Cividade Hill

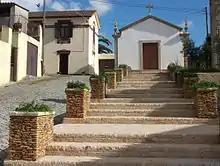
Divino Salvador Chapel was built in 1670 as an abbot's mausoleum.

In the hill slope there are villages, namely Terroso, the seat of the civil parish. Terroso is a picturesque historical village with its parish church built in 1718, that includes in its assets the 16th century icon of Our Lady of Candeias, a Coimbra School sculpture. The icon is said to have washed up on the shore of Azurara and the people of several villages tried to get it, but were the ones from Terroso who grabbed it and it was seen as a sign. The "Sancta Maria de Terroso" parish is known since the 11th century.